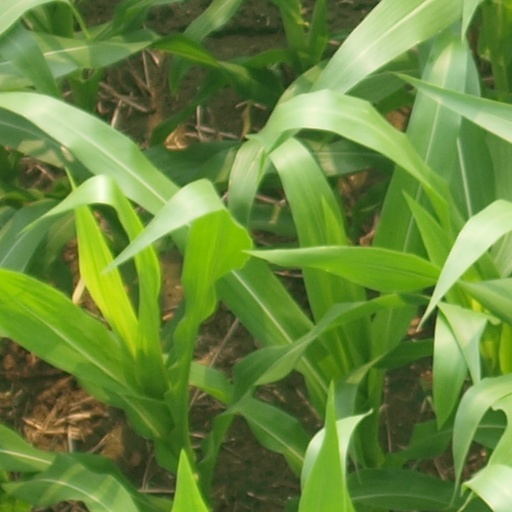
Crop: maize; corn